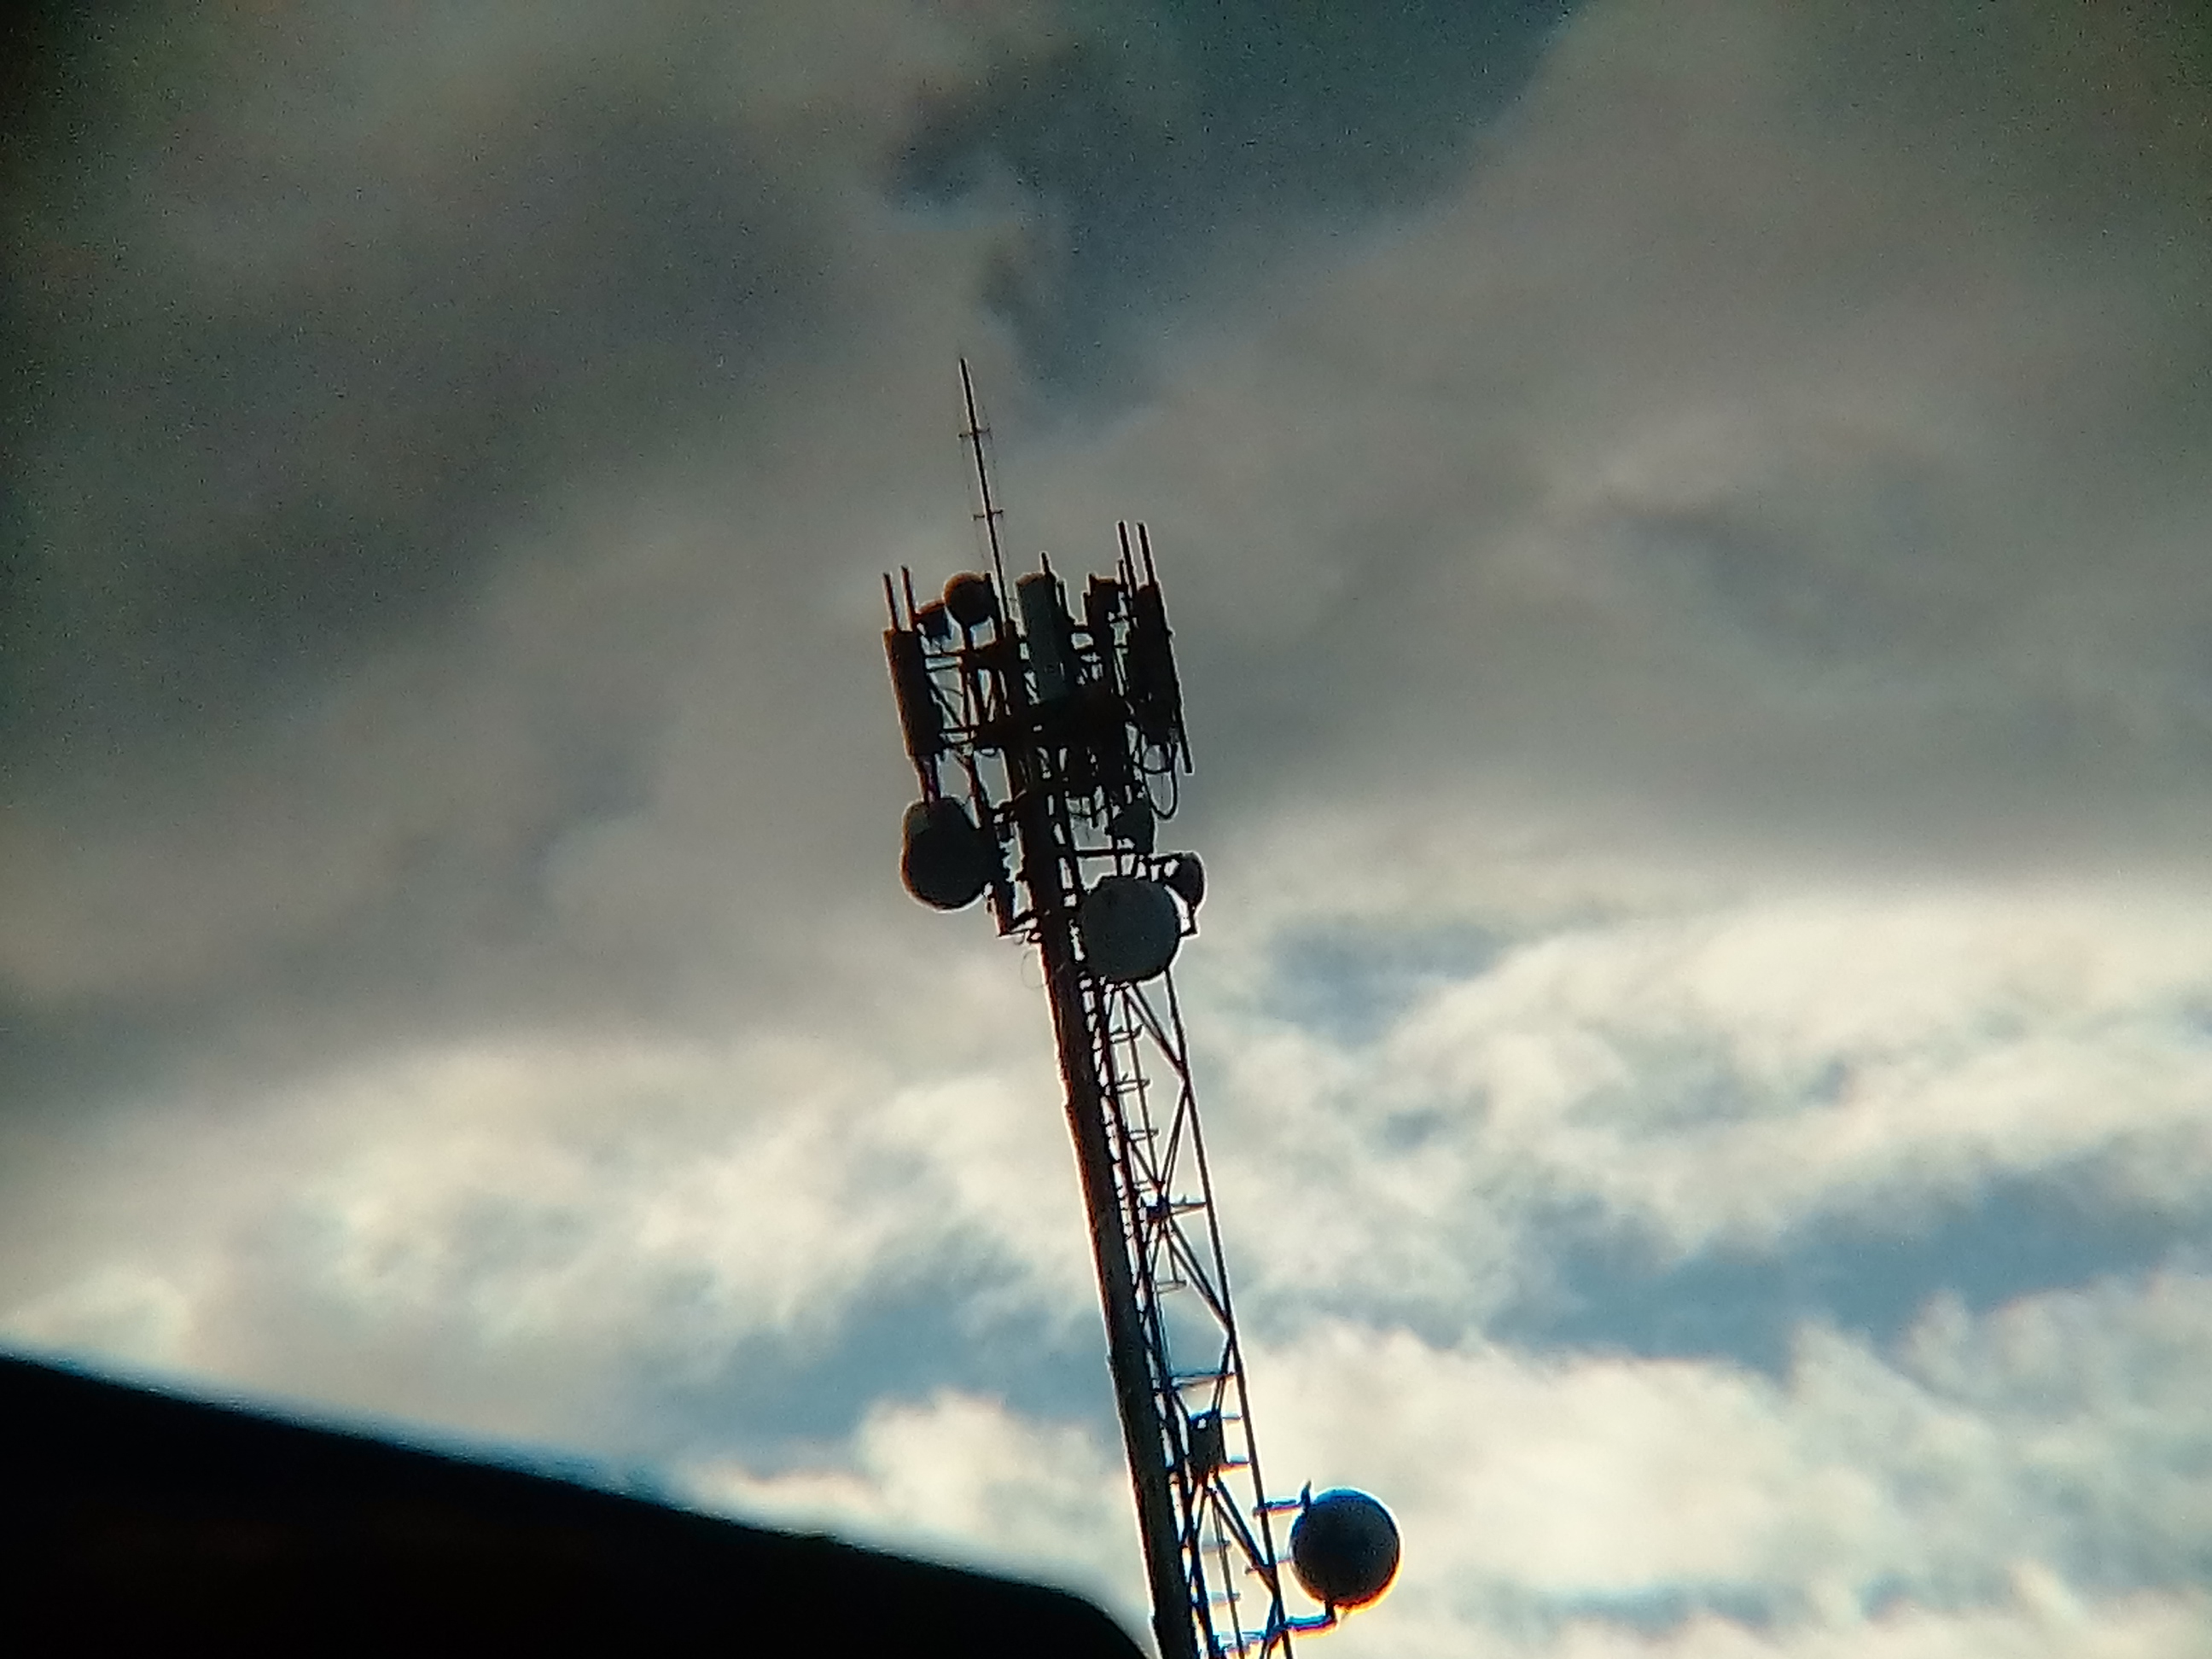
antenna, sky, cloud, blue, technology, tower, meteorological phenomenon, vehicle